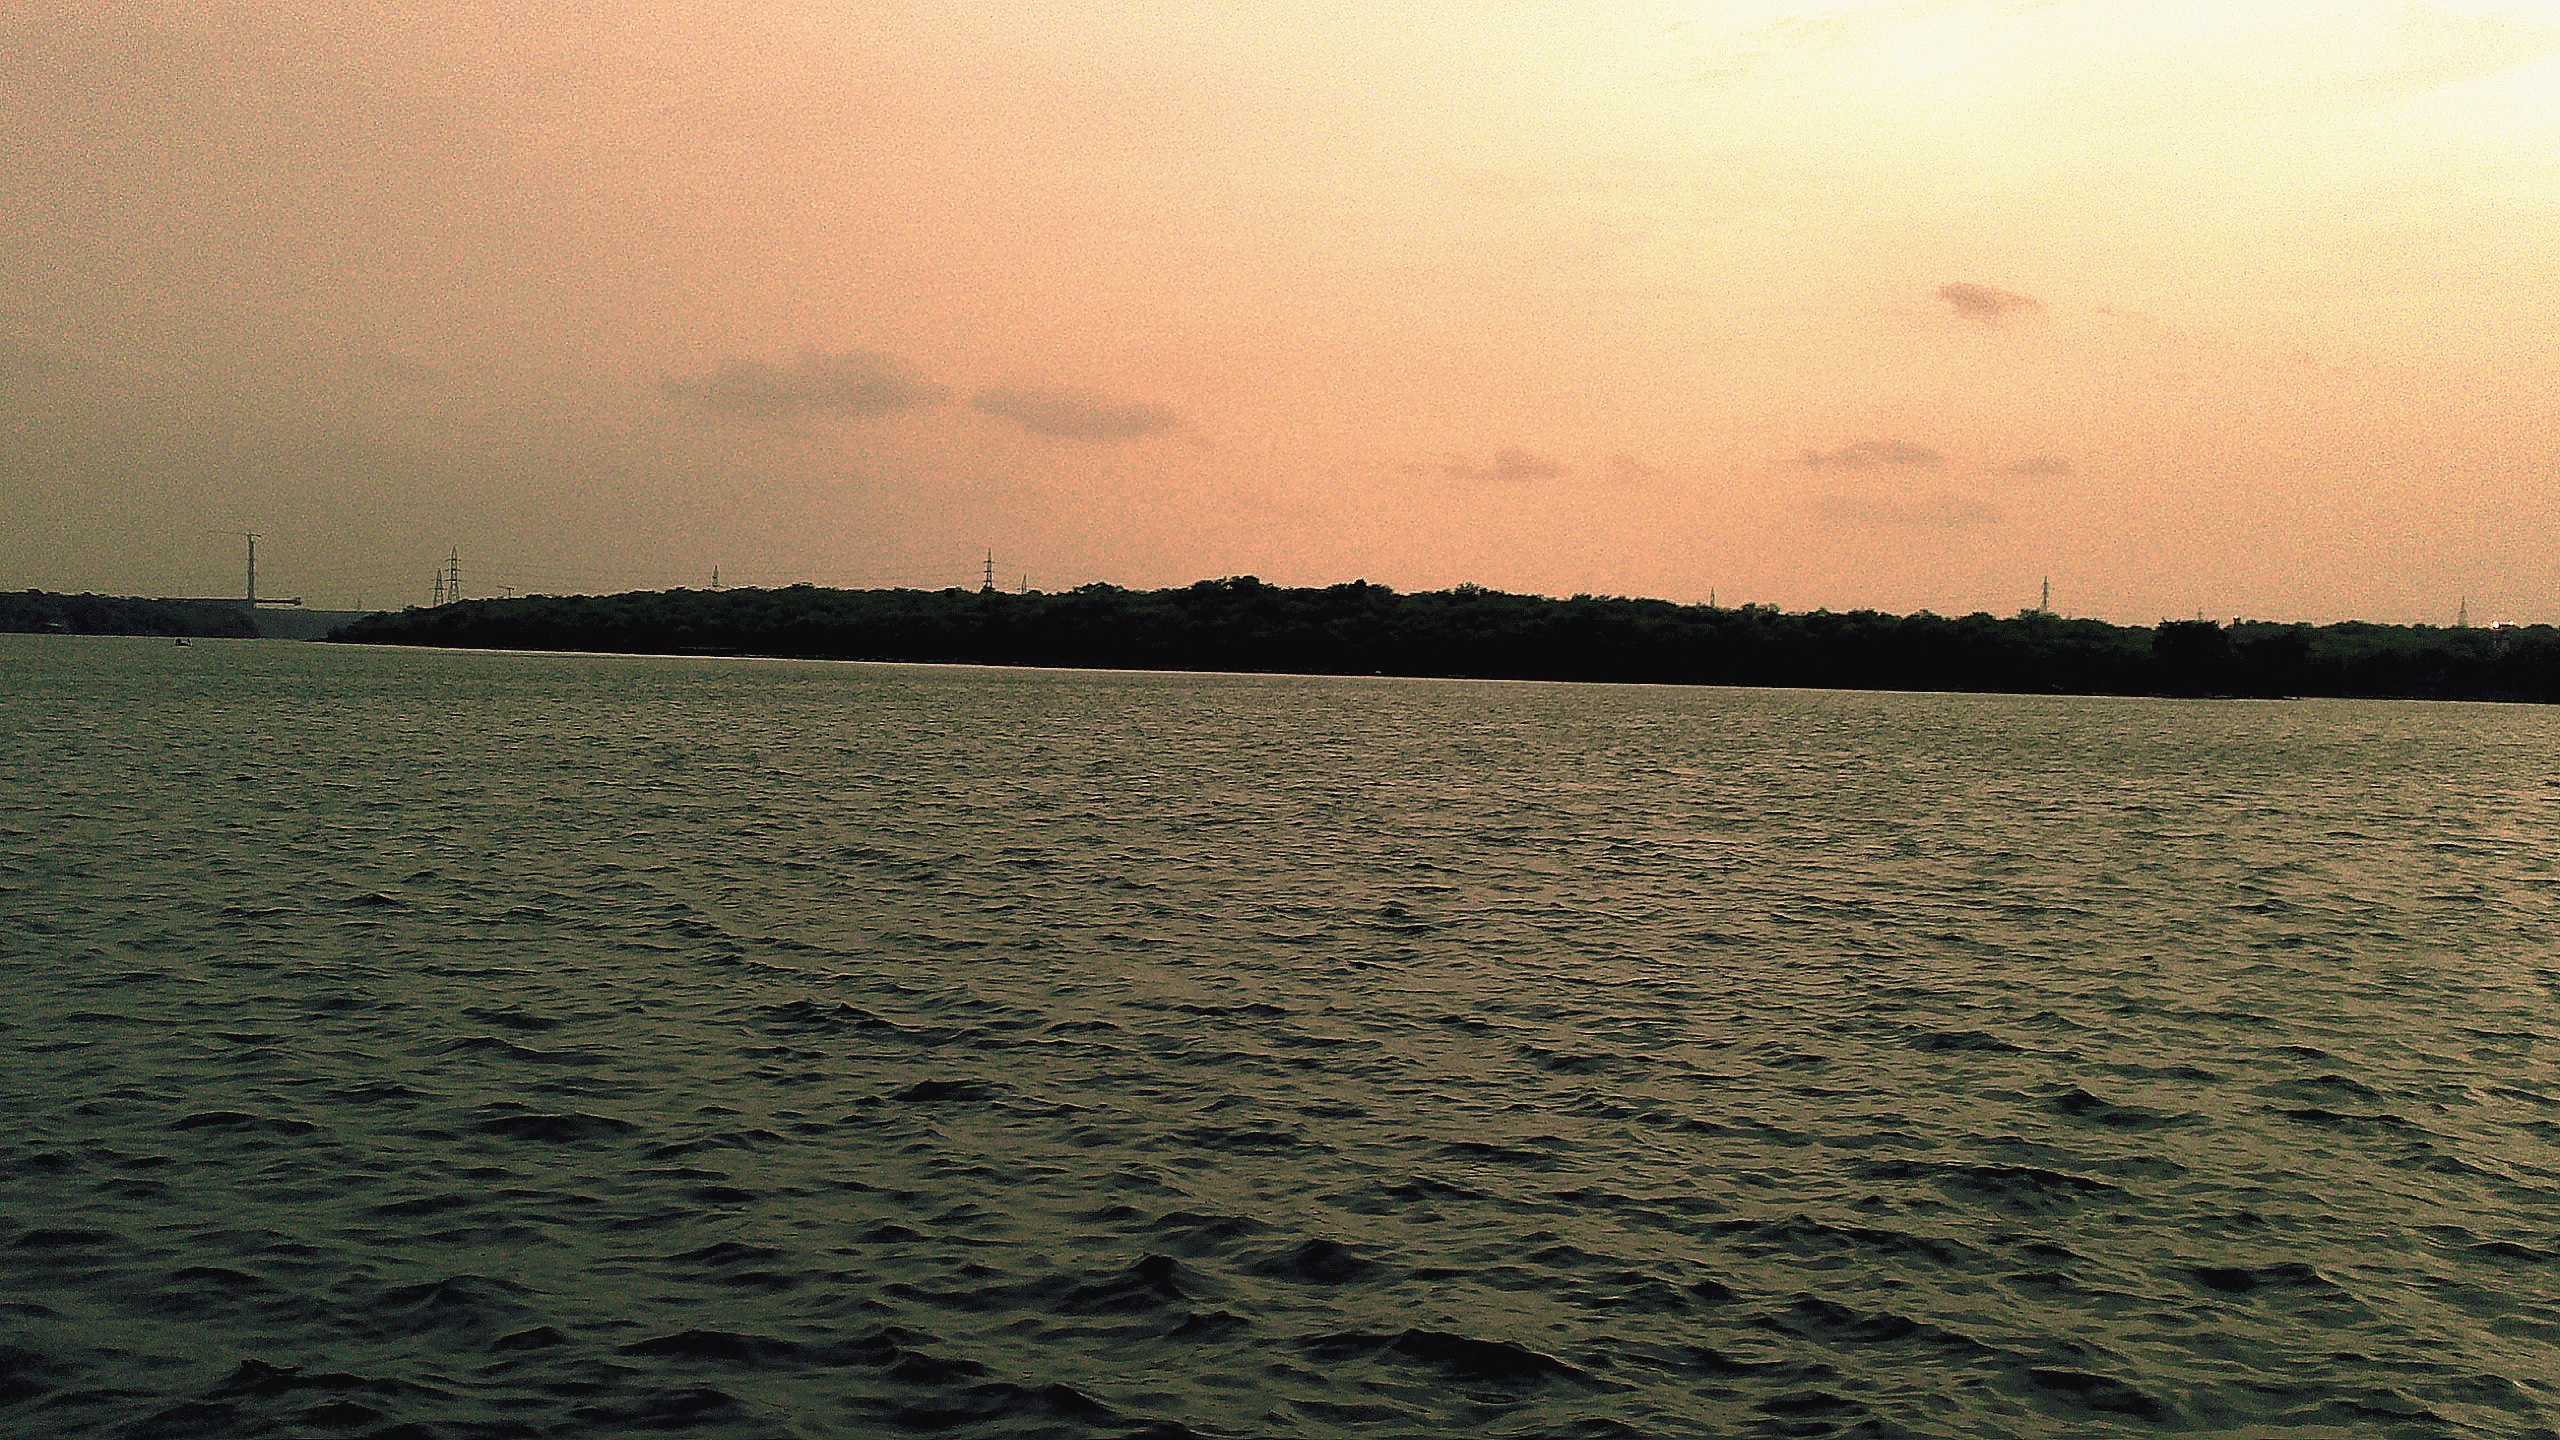
sea, coast, ocean, horizon, cloud, sky, sunrise, sunset, sunlight, morning, shore, wave, lake, dawn, river, dusk, evening, reflection, vehicle, bay, reservoir, waterway, body of water, atmospheric phenomenon